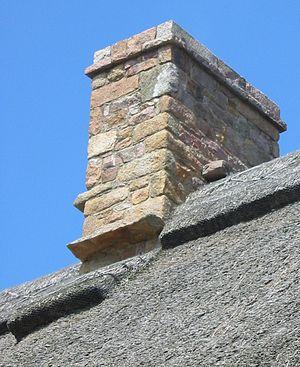
La pierre des sorcières est une pierre plate qui dépasse volontairement de la souche des cheminées sur l'île Anglo-Normande de Jersey, afin de prévenir les méfaits des sorcières. Ces pierres font partie des coutumes et traditions folkloriques jersiaises.